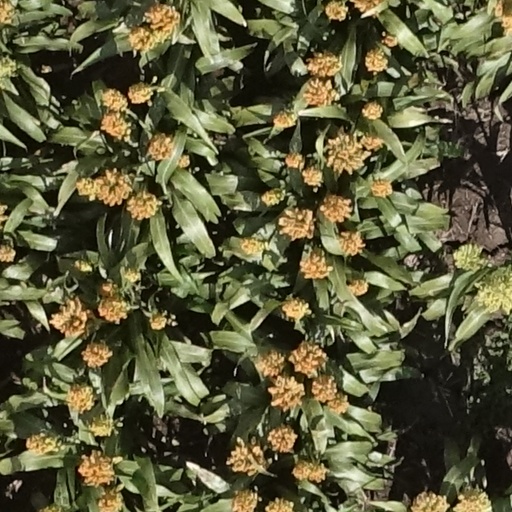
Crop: sorghum